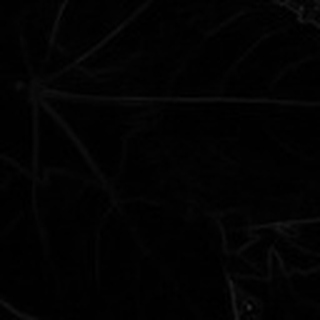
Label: healthy_cotton